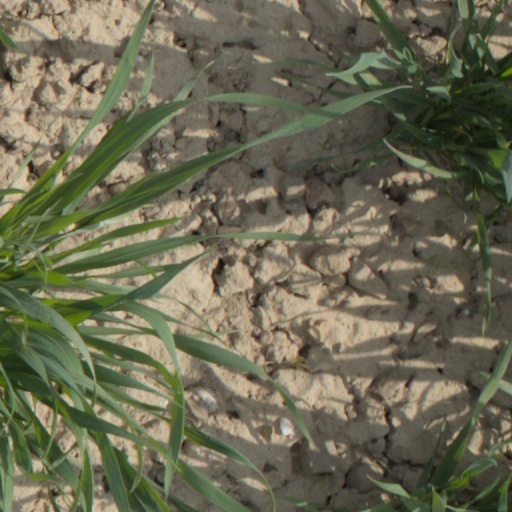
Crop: wheat